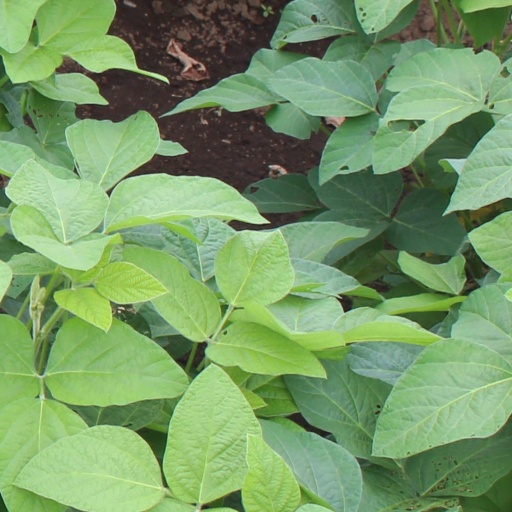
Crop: soybean